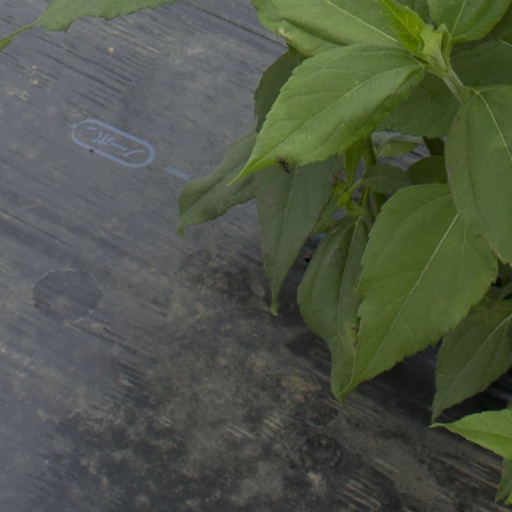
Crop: Jerusalem artichoke